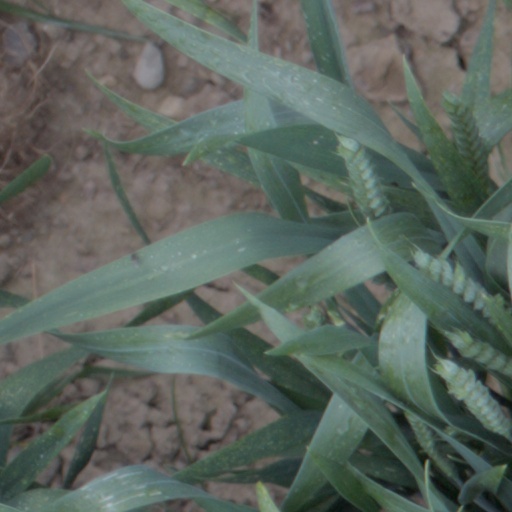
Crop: wheat